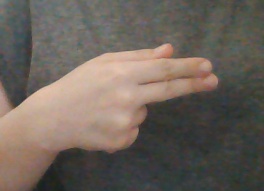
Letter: ghain